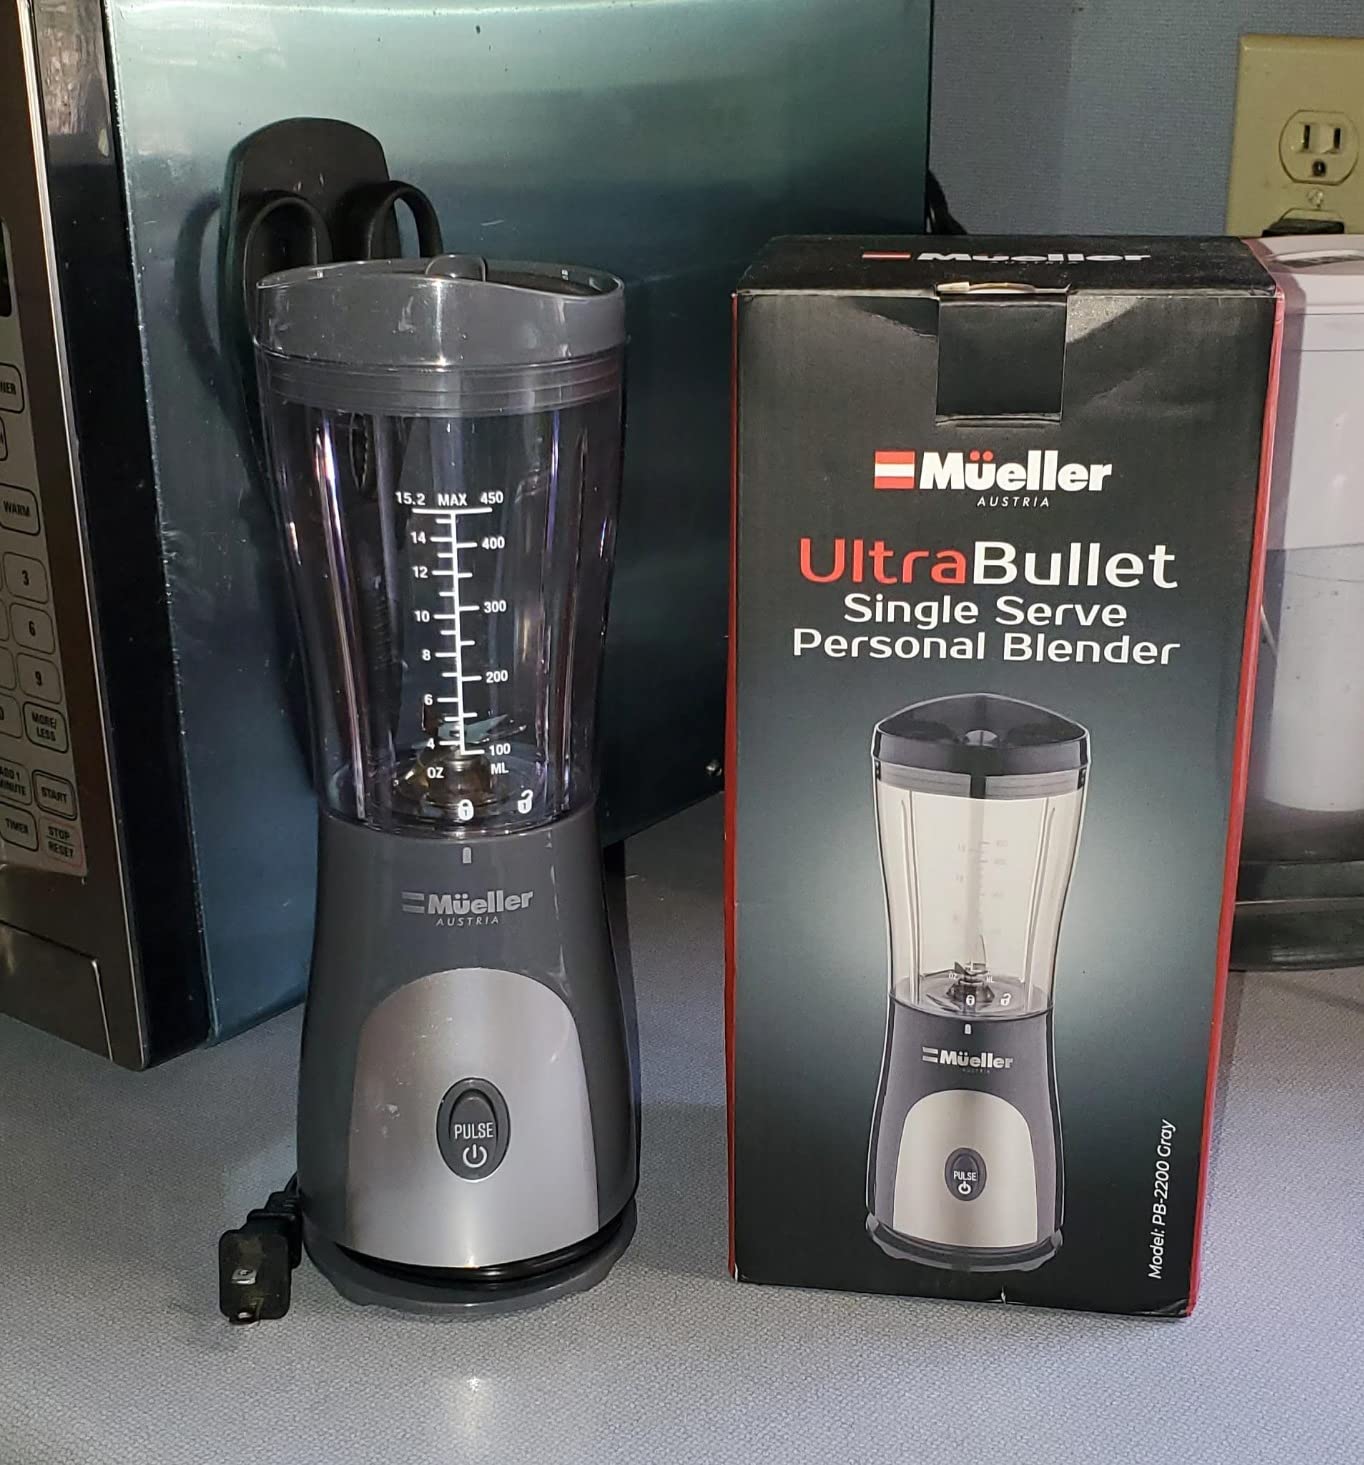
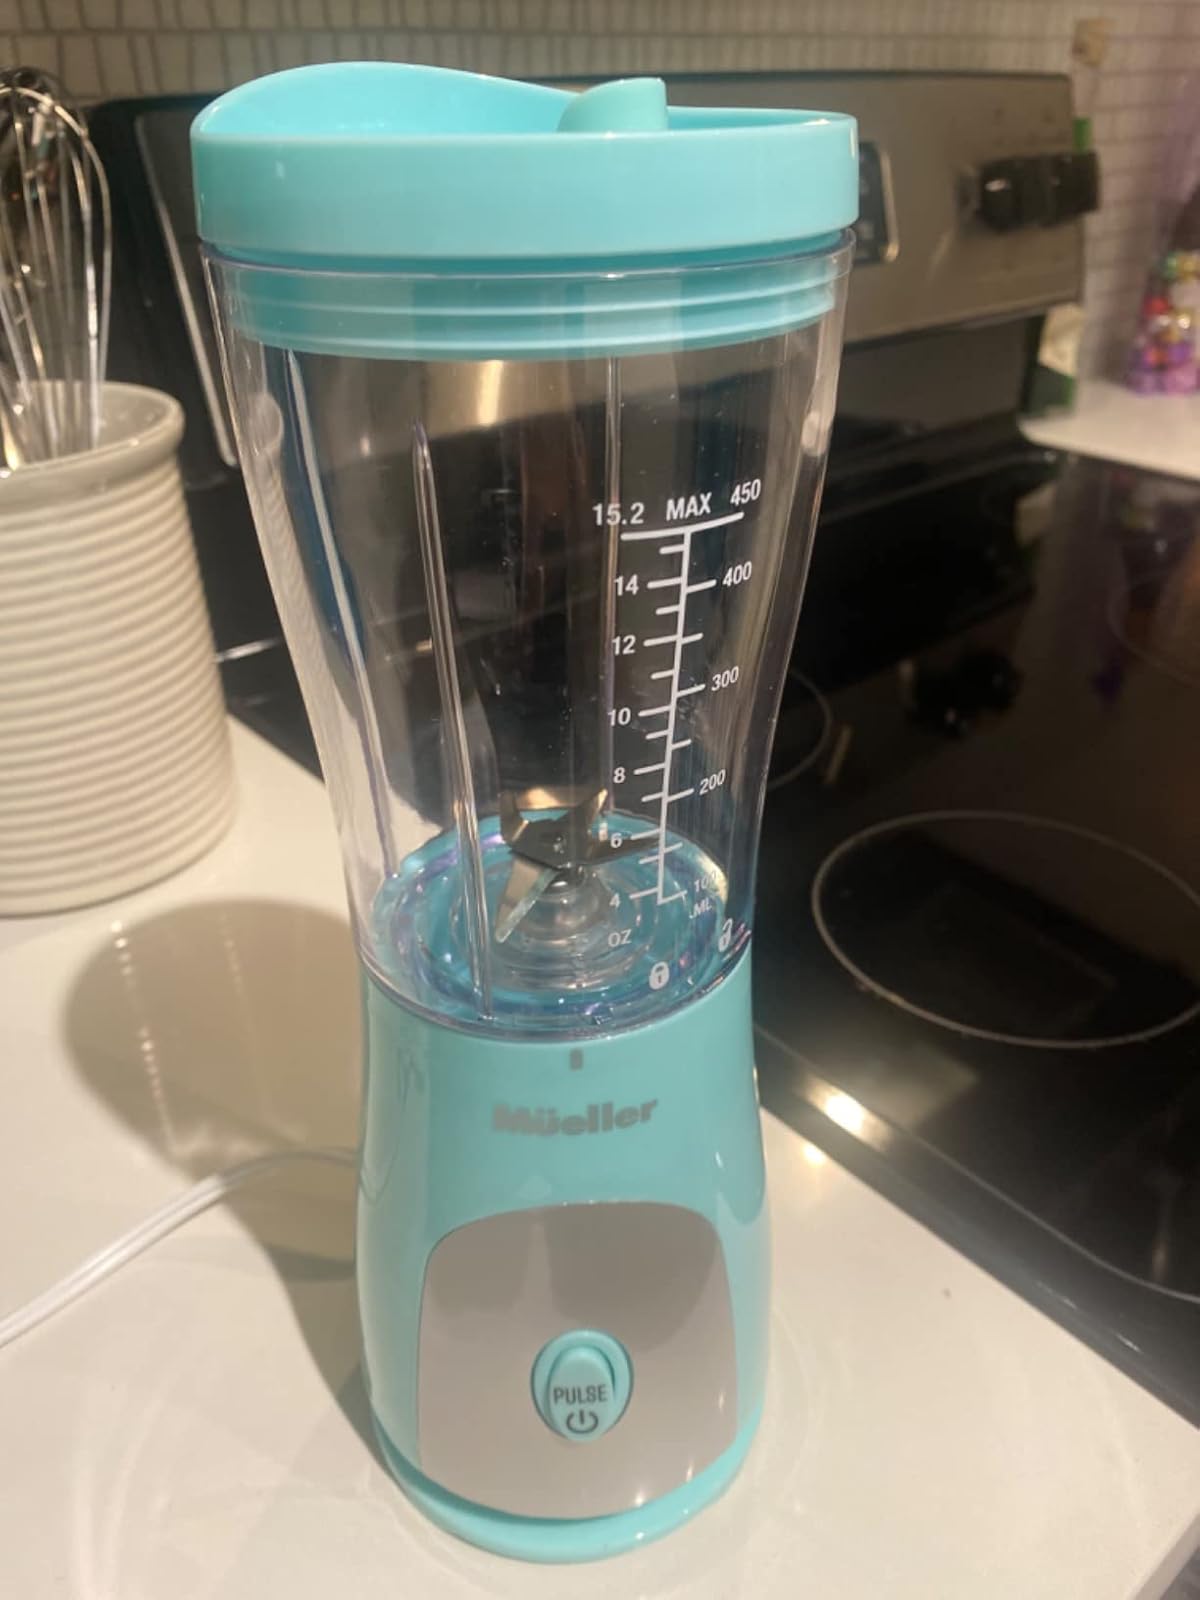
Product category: items_blender
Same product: no